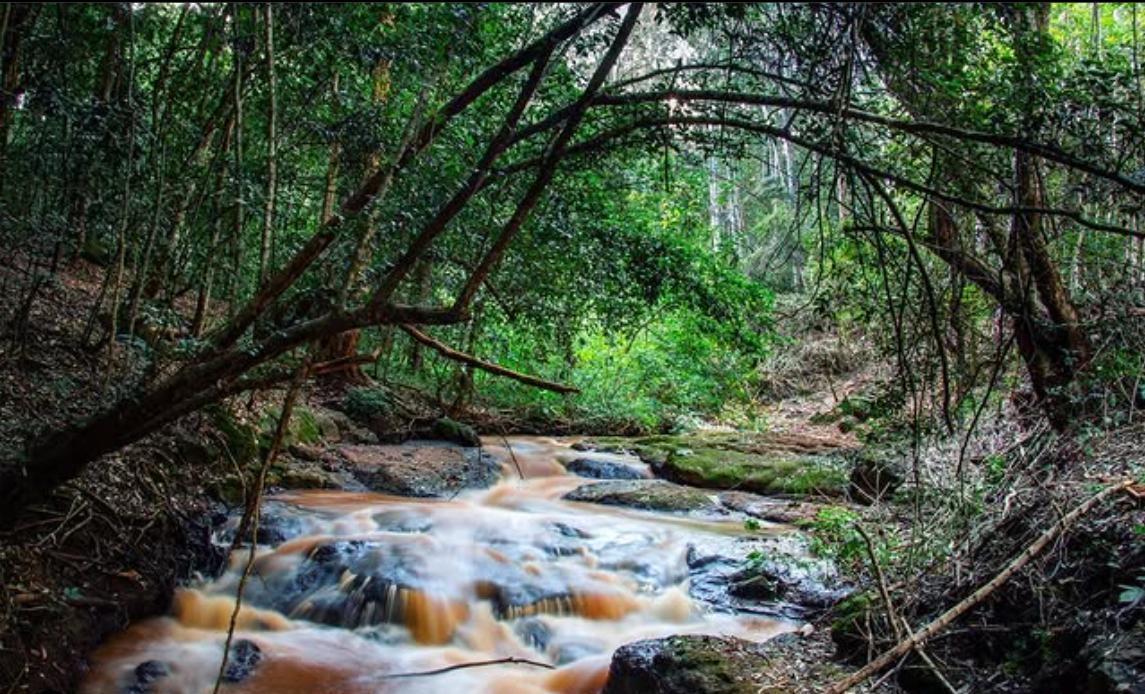
Mto mdogo unapita katikati ya eneo lenye misitu lenye miti mirefu, ukionyesha mandhari ya asili yenye mvuto na rasilimali za misitu zinazohifadhiwa kwa ustawi wa mazingira.